OPTi

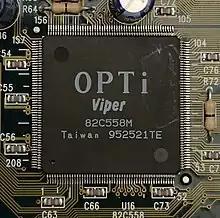
OPTi Viper-M chipset soldered to a motherboard (part number 82C558M)

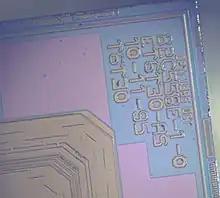
Close-up of die shot showing copyright notice for OPTi Viper chipset (part number 82C558E)

OPTi was reasonably more successful in the mobile chipset arena, starting with i486-based chipsets for notebooks and other portable computers in 1994, earning design wins from Toshiba, NEC, and Hewlett-Packard with their PCI-based Viper-N chipset from December 1994 to mid-1995. OPTi's Viper-M chipset, their challenger to Intel's Triton chipset on the desktop, was notable for supporting Cyrix's then-unreleased 6x86 processor, as well as AMD's K5—both competitors to Intel's Pentium, which Viper-M also supported. Contemporary chipsets from Intel only had support for the Pentium. In September 1995, OPTi joined an alliance with semiconductor fabricator United Microelectronics Corporation and several other fabless companies including SIS to raise a 350–250 nm semiconductor plant within Hsinchu, Taiwan, in late 1995 or early 1996.